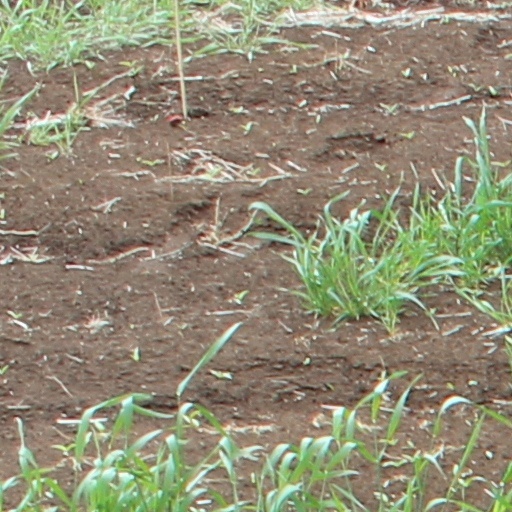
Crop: wheat